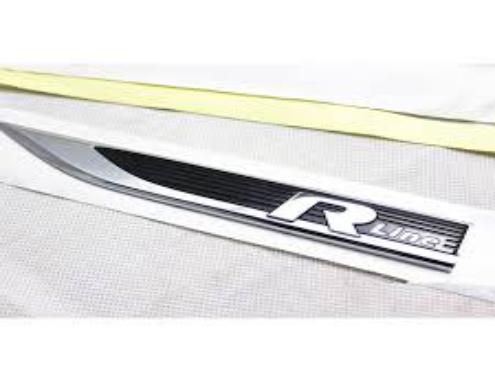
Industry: Transportation